Rosemary Catacalos

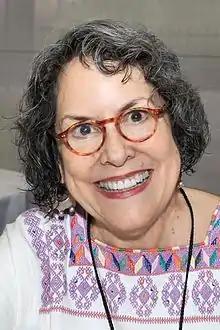
Catacalos at the 2016 Texas Book Festival

Rosemary Catacalos (1943/1944 – June 17, 2022) was the 2013–2014 Texas Poet Laureate. A writer of Mexican and Greek ancestry, Catacalos was the first Latina named to the State post.